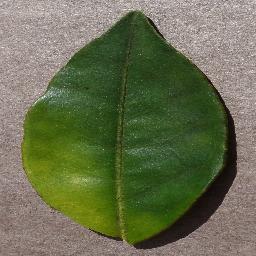
Label: Orange___Haunglongbing_(Citrus_greening)